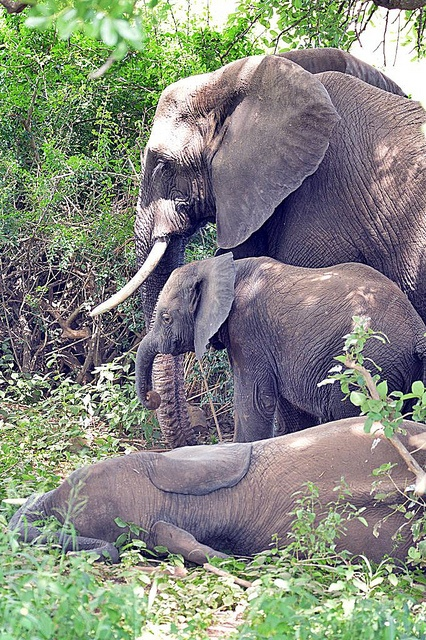
The family of elephants is resting in the afternoon.
A group of elephants that are in the grass.
a mamma elephant her baby and a teen elephant laying down
Two adult and one baby elephant in a treed area.
A grouping of three elephants resting in the grassy brush.